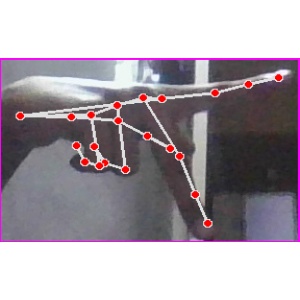
अक्षर: प